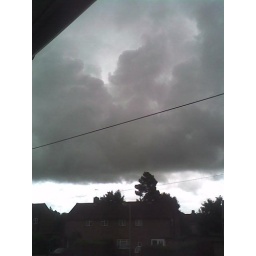
I took this as it passed over head. You can see the blue sky on the other side